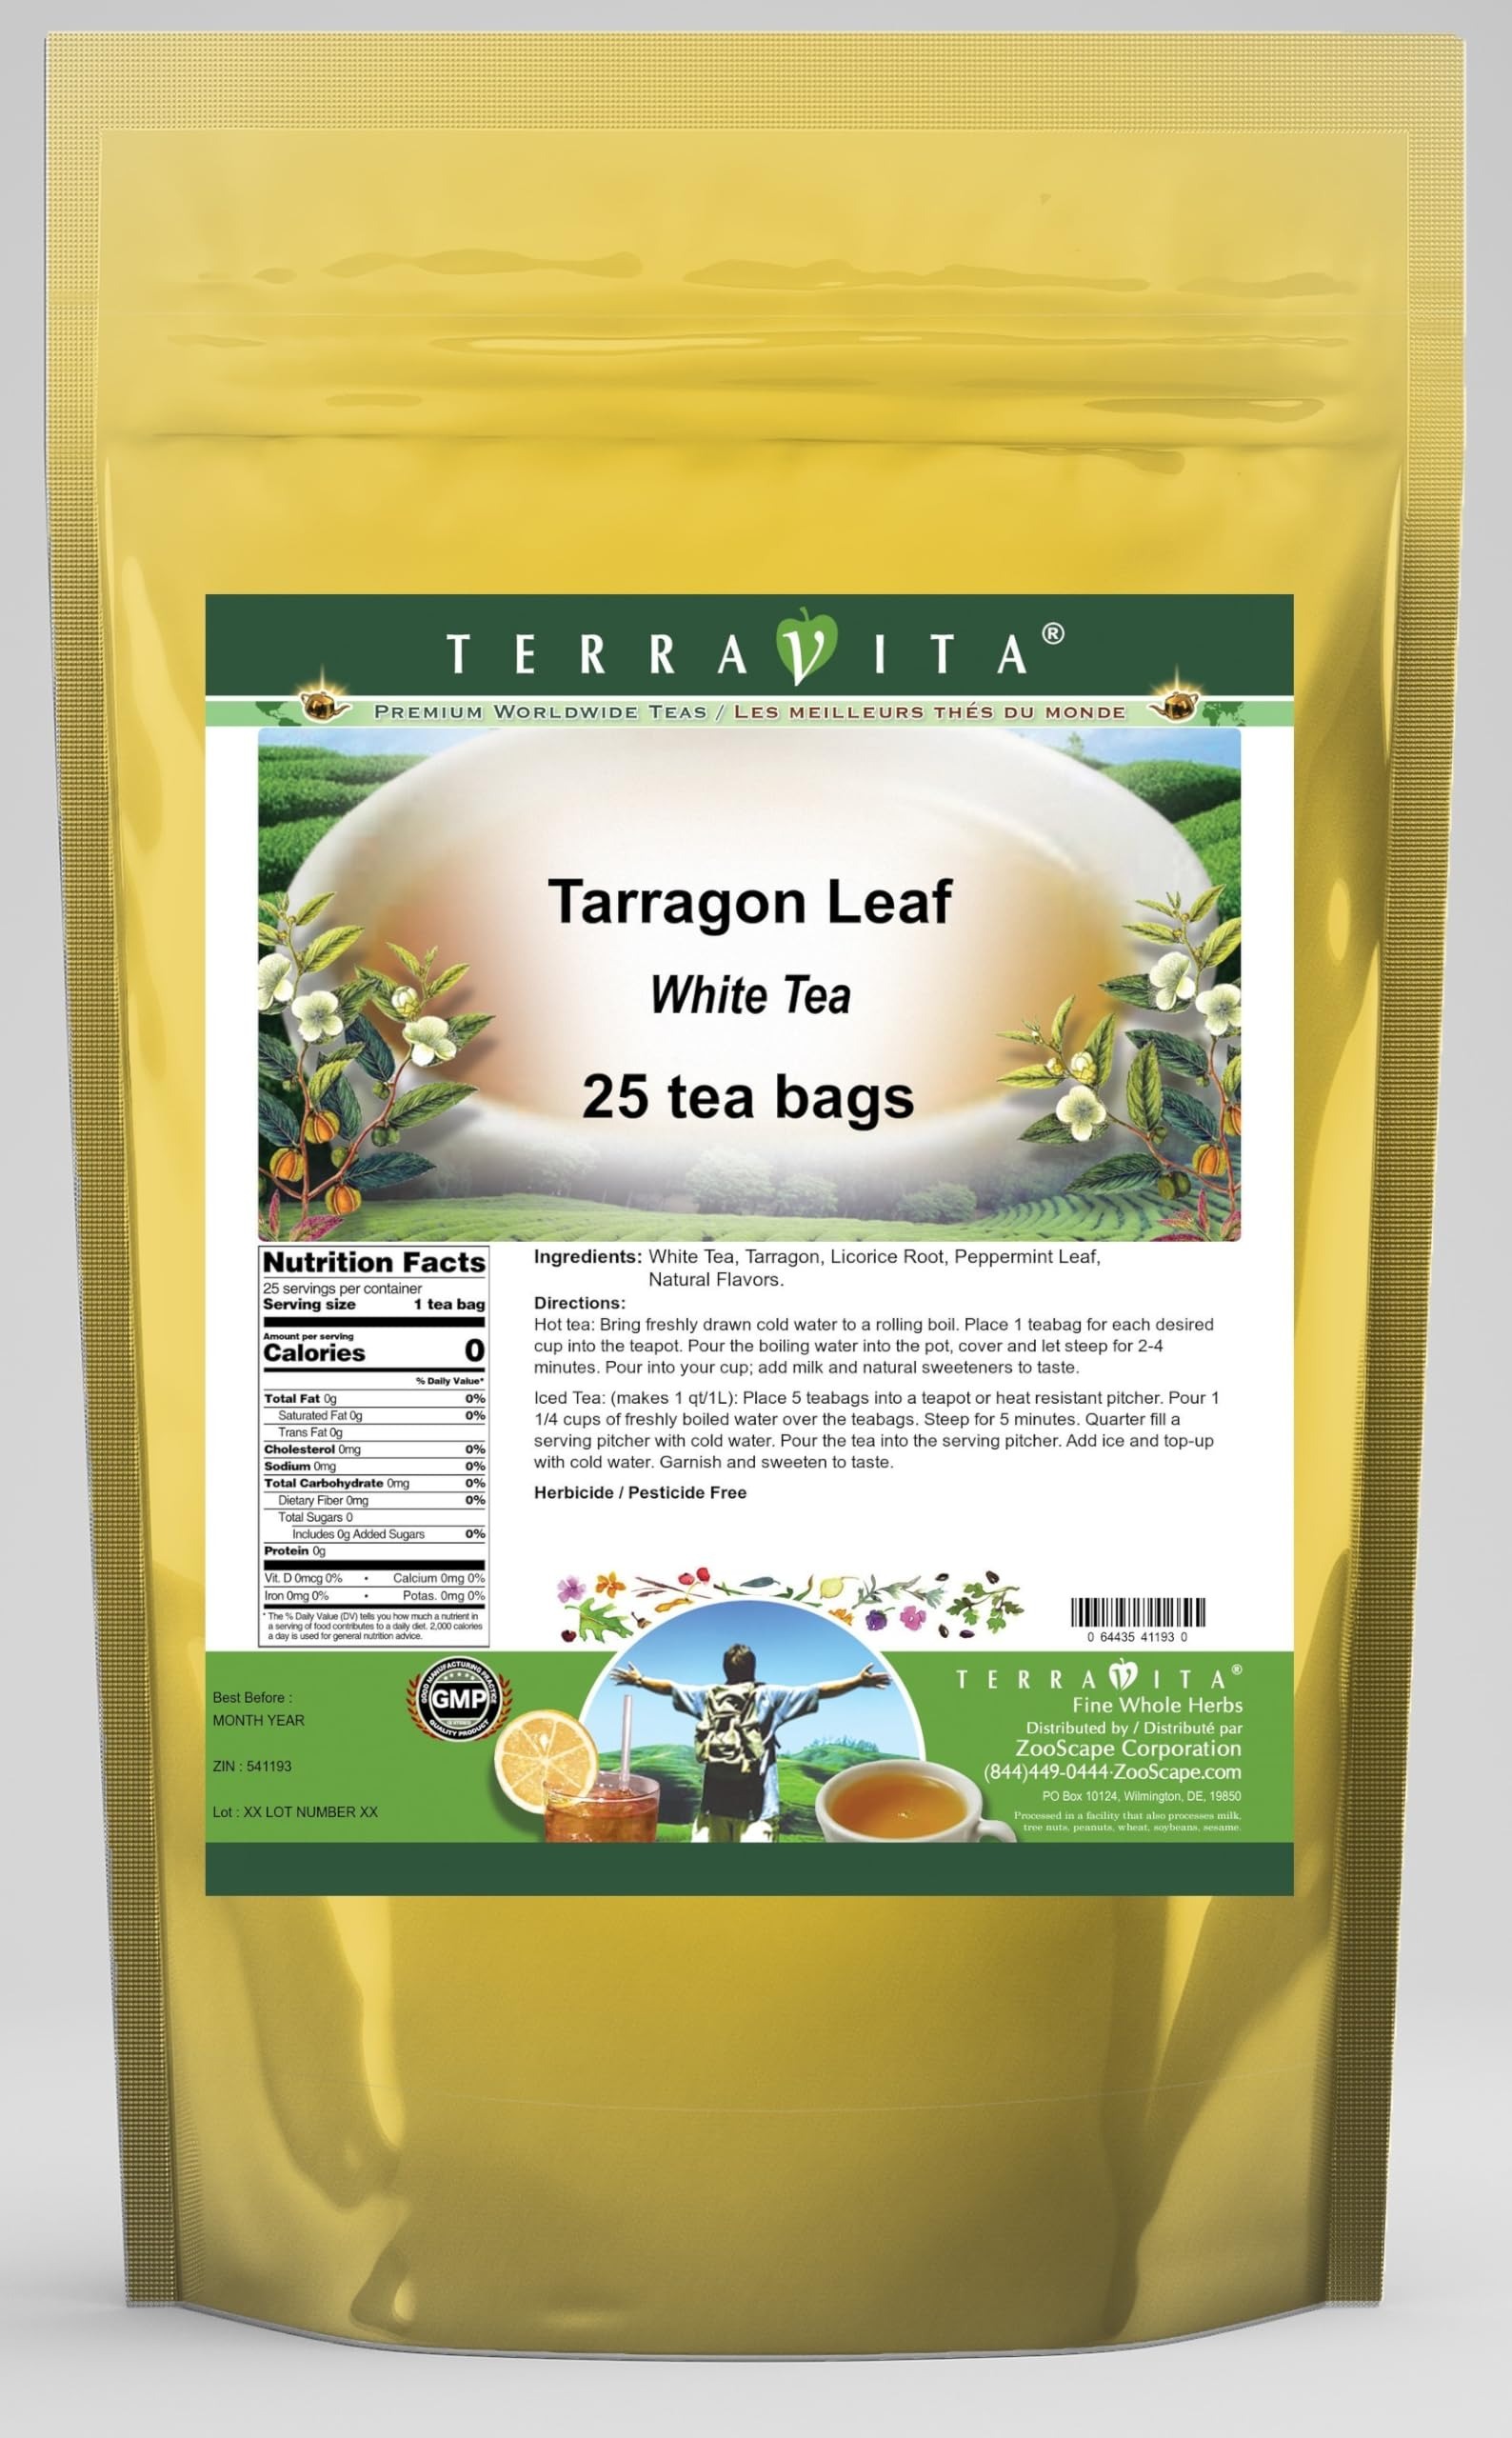
Item Name: Tarragon Leaf White Tea (25 tea bags, ZIN: 541193) - 2 Pack
Bullet Point 1: Our Tarragon Leaf White Tea is a mouth-watering flavored White tea with Tarragon, Licorice Root and Peppermint Leaf that you can enjoy all year round! The aroma and Tarragon Leaf flavor is a delight! - Ingredients: White tea, Tarragon, Licorice Root, Peppermint Leaf and Natural Tarragon Leaf Flavor.
Bullet Point 2: No fillers.
Bullet Point 3: Manufacturer: TerraVita
Bullet Point 4: Size: 25 tea bags
Bullet Point 5: White Tea Bags - Packed in a convenient upright pouch!
Product Description: Our Tarragon Leaf White Tea is a mouth-watering flavored White tea with Tarragon, Licorice Root and Peppermint Leaf that you can enjoy all year round! The aroma and Tarragon Leaf flavor is a delight! - Ingredients: White tea, Tarragon, Licorice Root, Peppermint Leaf and Natural Tarragon Leaf Flavor. - Hot tea brewing method: Bring freshly drawn cold water to a rolling boil. Place 1 teabag for each desired cup into the teapot. Pour the boiling water into the pot, cover and let steep for 2-4 minutes. Pour into your cup; add milk and natural sweeteners to taste. - Iced tea brewing method: (to make 1 liter/quart): Place 5 teabags into a teapot or heat resistant pitcher. Pour 1 1/4 cups of freshly boiled water over the teabags. Steep for 5 minutes. Quarter fill a serving pitcher with cold water. Pour the tea into the serving pitcher. Add ice and top-up with cold water. Garnish and sweeten to taste. - TerraVita is an exclusive line of premium-quality, natural source products that use only the finest, purest and most potent ingredients found around the world. TerraVita is hallmarked by the highest possible standards of purity, potency, stability and freshness. All of our products are prepared with the highest elements of quality control, from raw materials through the entire manufacturing process, up to and including the moment that the bottles or bags are sealed for freshness and shipped out to you. Our highest possible standards are certified by independent laboratories and backed by our personal guarantee. - TerraVita exists to meet and ensure your family's health and wellness without the harmful effects of chemicals and health products. We strive to make all of our products affordable and reliable and are constantly searching the market to maintain our affordability and to
Value: 50.0
Unit: Count

Price: 50.1